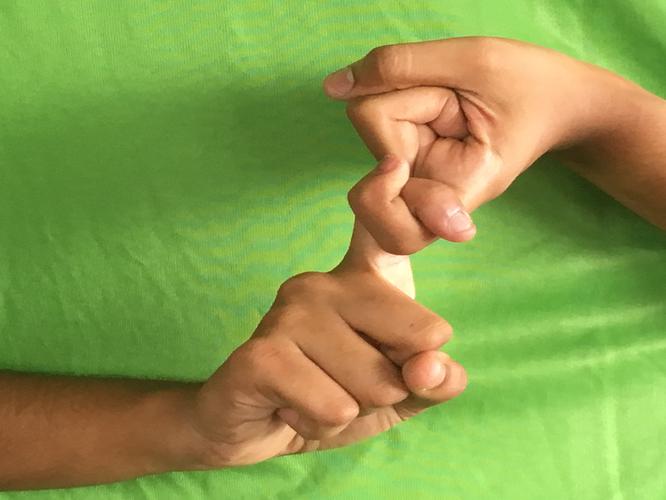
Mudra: Pasha
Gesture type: double_hand